Dent Blanche

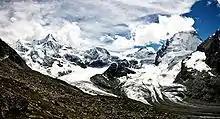
Panorama from the Grand Mountet Hut with the Dent Blanche north face on the far right, the summit on the left is the Ober Gabelhorn

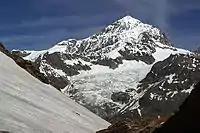
The south-east face and the southern ridge (normal route) on the left

The first ascent was made via the south ridge (Wandfluegrat), which is the less difficult route to the summit and the actual normal route. On 12 July 1862, T. S. Kennedy, after an attempt on the east face of the unconquered Matterhorn, almost reached the summit with the guides Peter Taugwalder and his son. But after a minor accident, Peter Taugwalder refused to go any higher. Kennedy would finally reach the summit only a few days later, on July 18, 1862 with W. Wigram, J. Croz and J. Konig, despite adverse weather conditions.